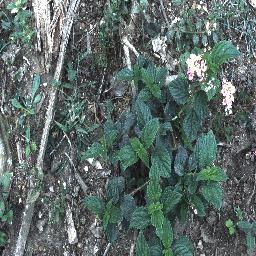
Label: lantana